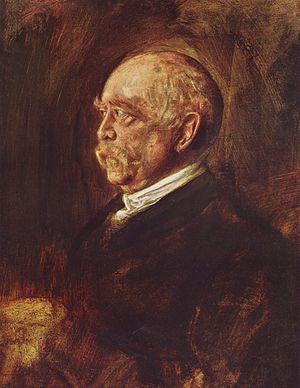
La baronne Hildegard von Spitzemberg est une salonnière berlinoise du temps de Bismarck et de Guillaume II.